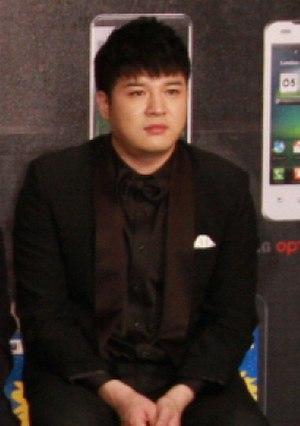
Jessica & Krystal est une émission de télé-réalité de la chaîne sud-coréenne OnStyle mettent en scène les sœurs américano-coréennes Jessica Jung des Girls' Generation et Krystal Jung des f(x).